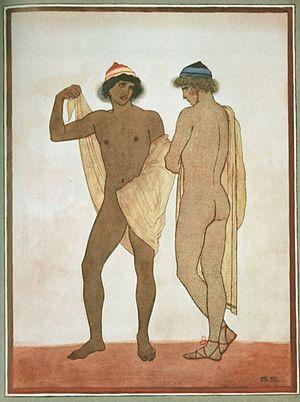
Sascha Schneider Kallisthenie 1923